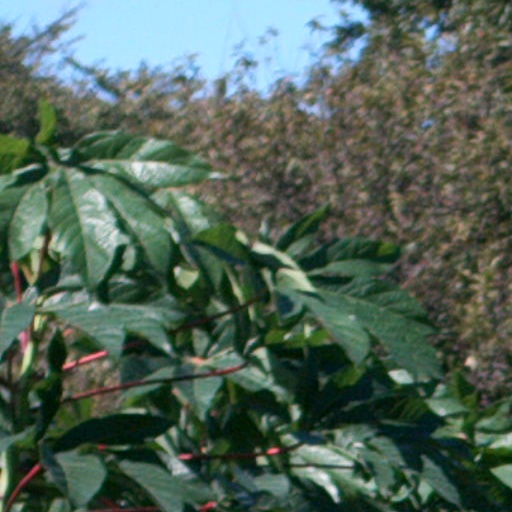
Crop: cassava